Pink Floyd

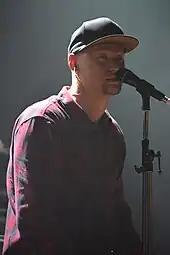
Andriy Khlyvnyuk, whose vocals are featured in "Hey, Hey, Rise Up!"

"A Momentary Lapse of Reason" was released in September 1987. Thorgerson, whose creative input was absent from "The Wall" and "The Final Cut", designed the album cover. To emphasise that Waters had left the band, they included a group photograph on the inside cover — the first since "Meddle" — featuring only Gilmour and Mason. The album reached number three in the UK and the US. Waters said: "I think it's facile, but a quite clever forgery ... The songs are poor in general ... [and] Gilmour's lyrics are third-rate." Although Gilmour initially viewed the album as a return to the band's top form, Wright disagreed, saying: "Roger's criticisms are fair. It's not a band album at all." "Q" described it as essentially a Gilmour solo album.